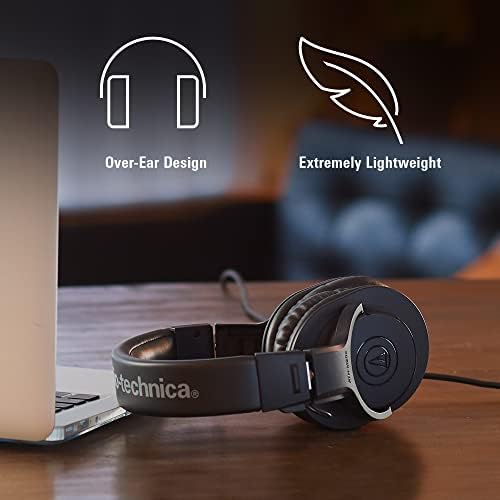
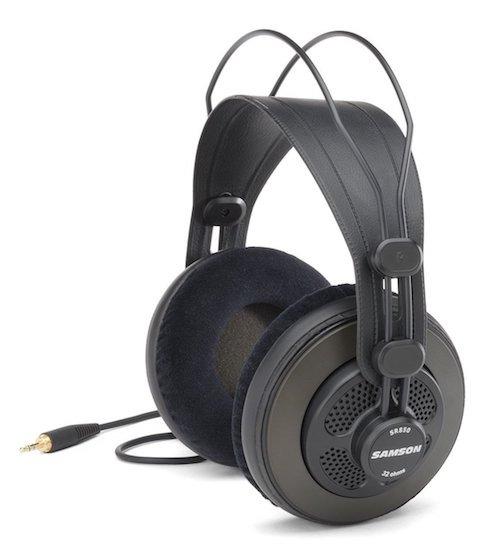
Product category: headphones
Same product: no